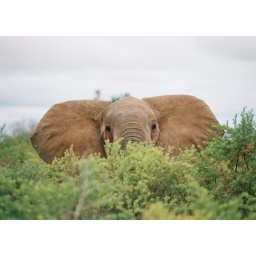
a young male elephant peeping out of some dense bushes in Tsavo!